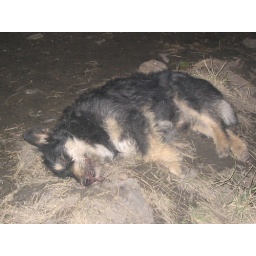
Dead dog near my house